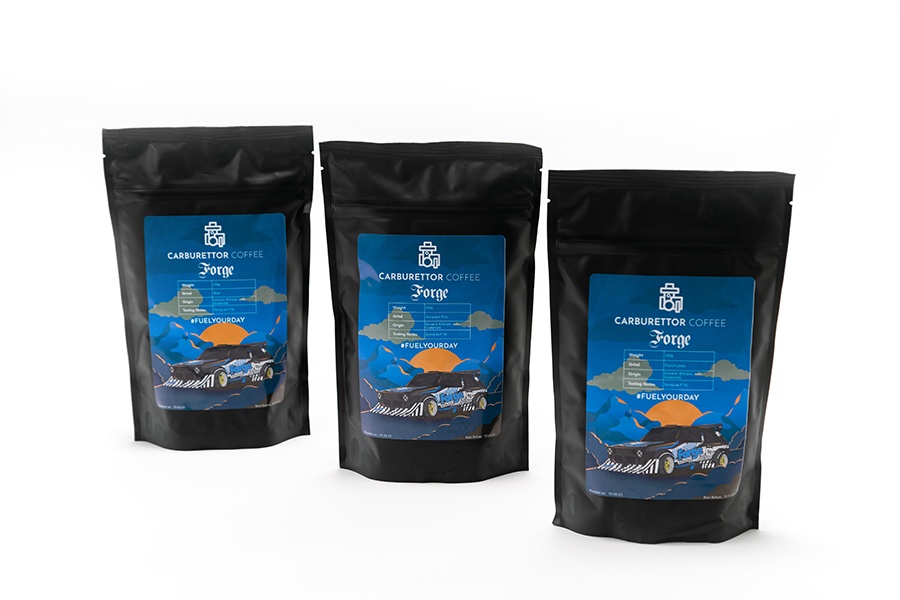
Forge Motorsport X Carburettor Coffee Blend
Brand: Forge Motorsport
Category: Food, Beverages & Tobacco > Beverages > Coffee